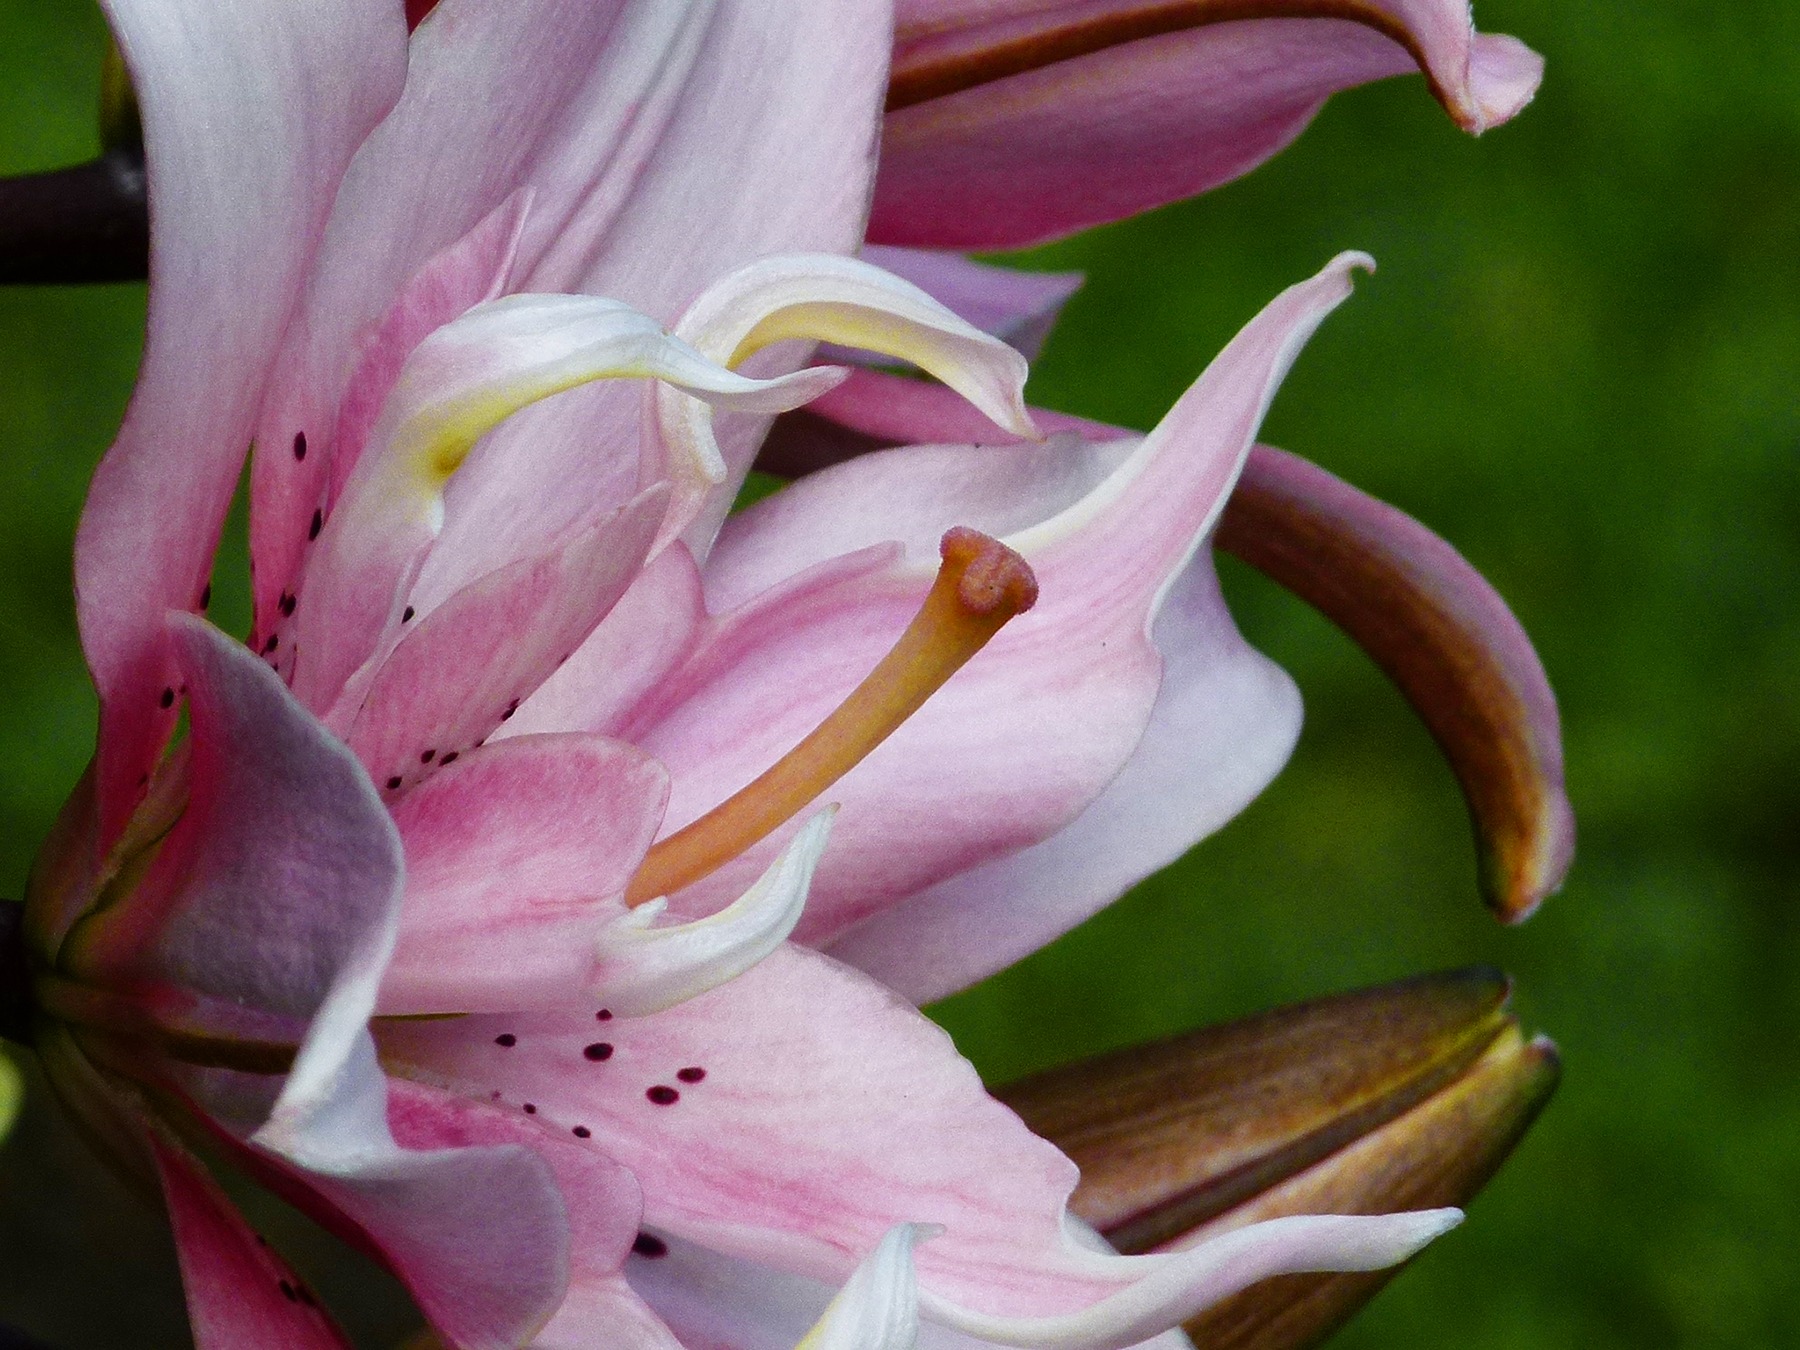
nature, blossom, plant, flower, petal, bloom, floral, macro, botany, garden, flora, lily, macro photography, flowering plant, land plant